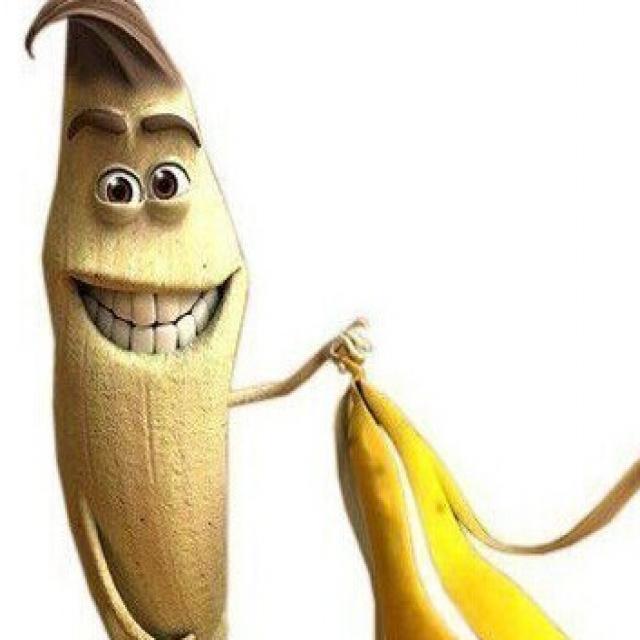
Label: bananas